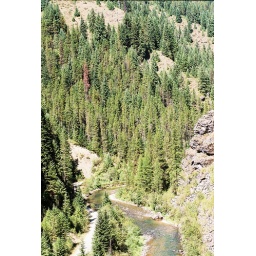
South fork/St. Joe, oh the blue an the green in the water is not algae... good fishin holes ....